List of Yu-Gi-Oh! Zexal chapters

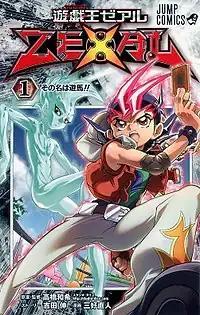
First volume cover

This is a list of chapters of "Yu-Gi-Oh! Zexal" and "Yu-Gi-Oh! D Team Zexal", adaptations of "Yu-Gi-Oh! Zexal" anime. "Yu-Gi-Oh! Zexal" was, written by Shin Yoshida and illustrated by Naohito Miyoshi. It was published by Shueisha and serialized by "V-Jump" from December 18, 2010, to June 21, 2015. "Yu-Gi-Oh! D Team Zexal" was written by Akihiro Tomonaga and illustrated by Wedge Holdings. It was published by Shueisha and serialized by "V-Jump" from April 3, 2012, to April 3, 2014. They are two "Yu-Gi-Oh!" manga spin-off titles.